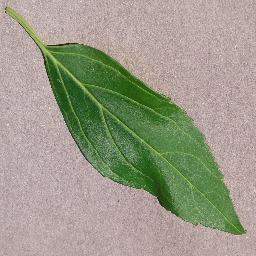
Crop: cherry
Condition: (including_sour)_healthy